Karsikko

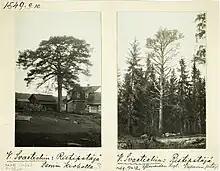
Karsikko in Lemi church

In the Finnic religion, a karsikko was a set of markings made on a tree somewhere between a deceased person's home and the burial site, which was believed to prevent the individual's spirit from coming back.